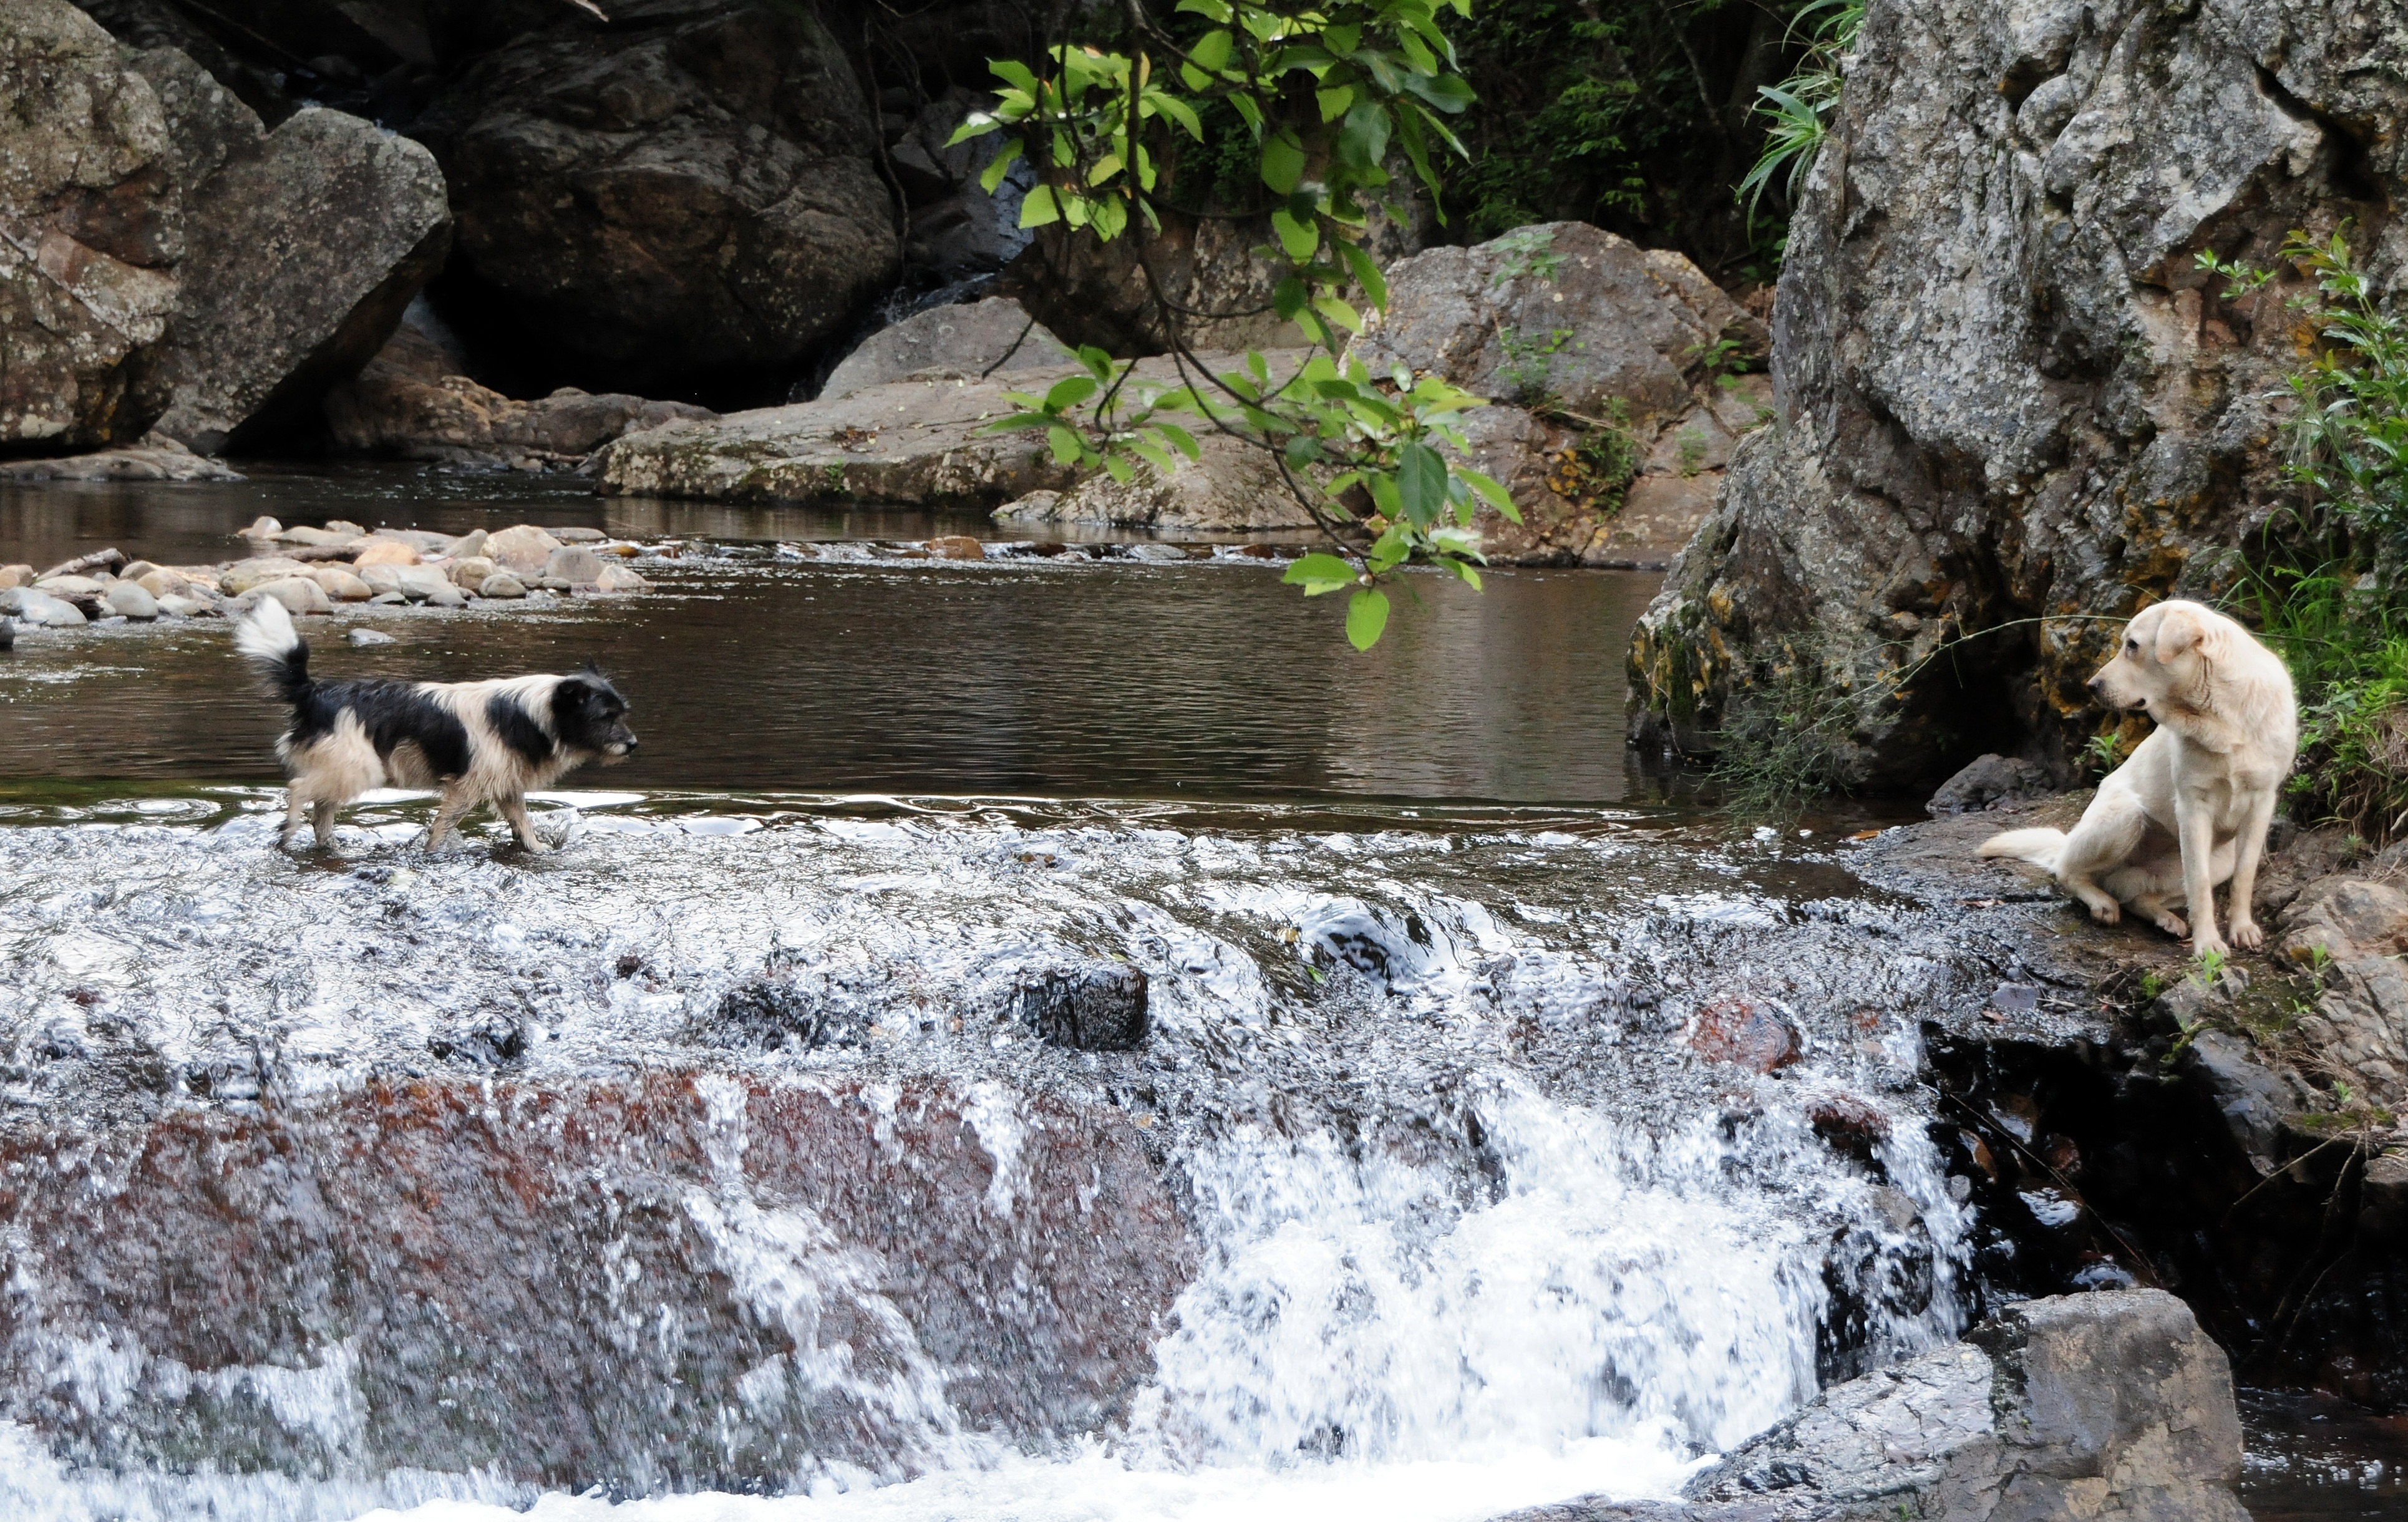
water, nature, waterfall, dog, river, wildlife, stream, zoo, cascade, water feature, south africa